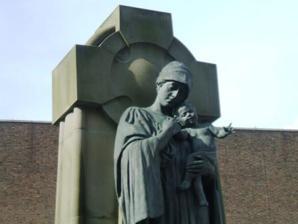
Building: Derby War Memorial
Country: United Kingdom
Year built: 1924
Derby War Memorial England The central figure of the Derby War Memorial Used for those deceased Unveiled 11 November 1924 ( 1924-11-11 ) Location 52°55′23″N 1°28′35″W / 52.923155°N 1.476498°W / 52.923155; -1.476498 near Derby Designed by Arthur George Walker (sculptor) Listed Building – Grade II Official name War Memorial Designated 31 August 2007 Reference no. 1392237 The Derby War Memorial was designed by Charles Clayton Thompson and stands before the Derby Guildhall .  It features a bronze figure of the Virgin Mary holding the baby Jesus in her arms by the sculptor George Arthur Walker . It was completed in 1924 and unveiled on 11 November 1924. Behind this bronze figure is a large Celtic cross. The memorial was erected to commemorate the fallen of The Great War with the inscription "The Great War/1914-1918". A later inscription, "For Faith/And Home/And Righteousness/World War 1939–1945", was added to recognize those men of Derby who died in the Second World War . A plaque commemorates the victims of later conflicts. See also Listed buildings in Derby (Arboretum Ward) Midland Railway War Memorial , on Midland Road, close to Derby railway station References